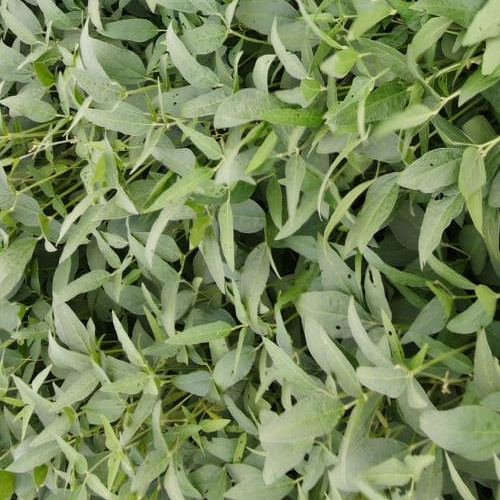
Label: Diabrotica_speciosa